Vetri Mel Vetri

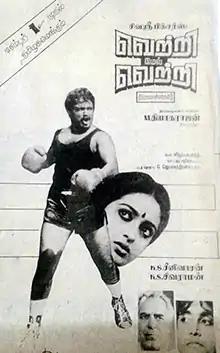
Theatrical release poster

Vetri Mel Vetri is a 1989 Indian Tamil-language masala film directed by M. Thyagarajan in his debut. The film stars Prabhu as a spoilt and aimless man who eventually becomes a boxer, and Seetha as his wife. It was released on 1 December 1989 and became an average success.